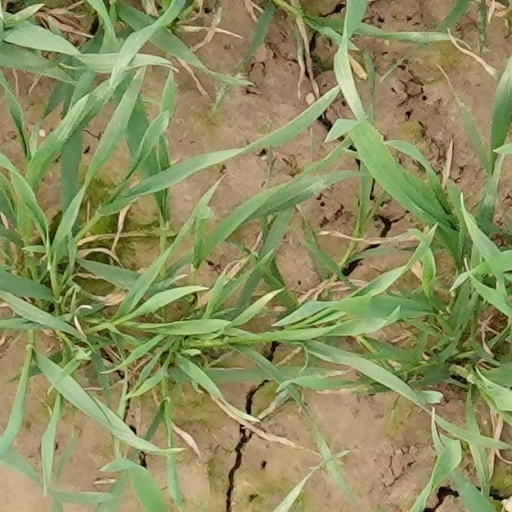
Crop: wheat